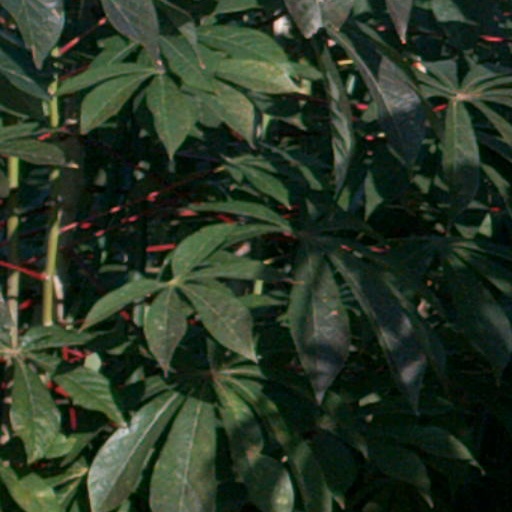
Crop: cassava